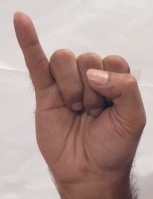
ASL sign: I